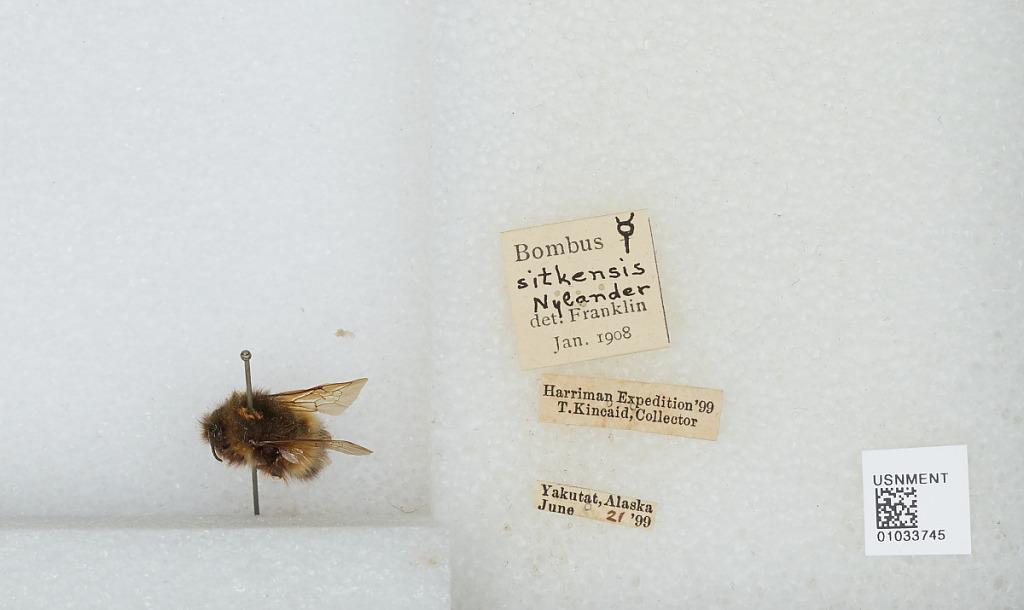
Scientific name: Bombus (Pyrobombus) sitkensis Nylander
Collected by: T. Kincaid
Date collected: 1899-6-21
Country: United States
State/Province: Alaska
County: Yakutat
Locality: Yakutat
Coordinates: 59.5469, -139.727
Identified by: Franklin